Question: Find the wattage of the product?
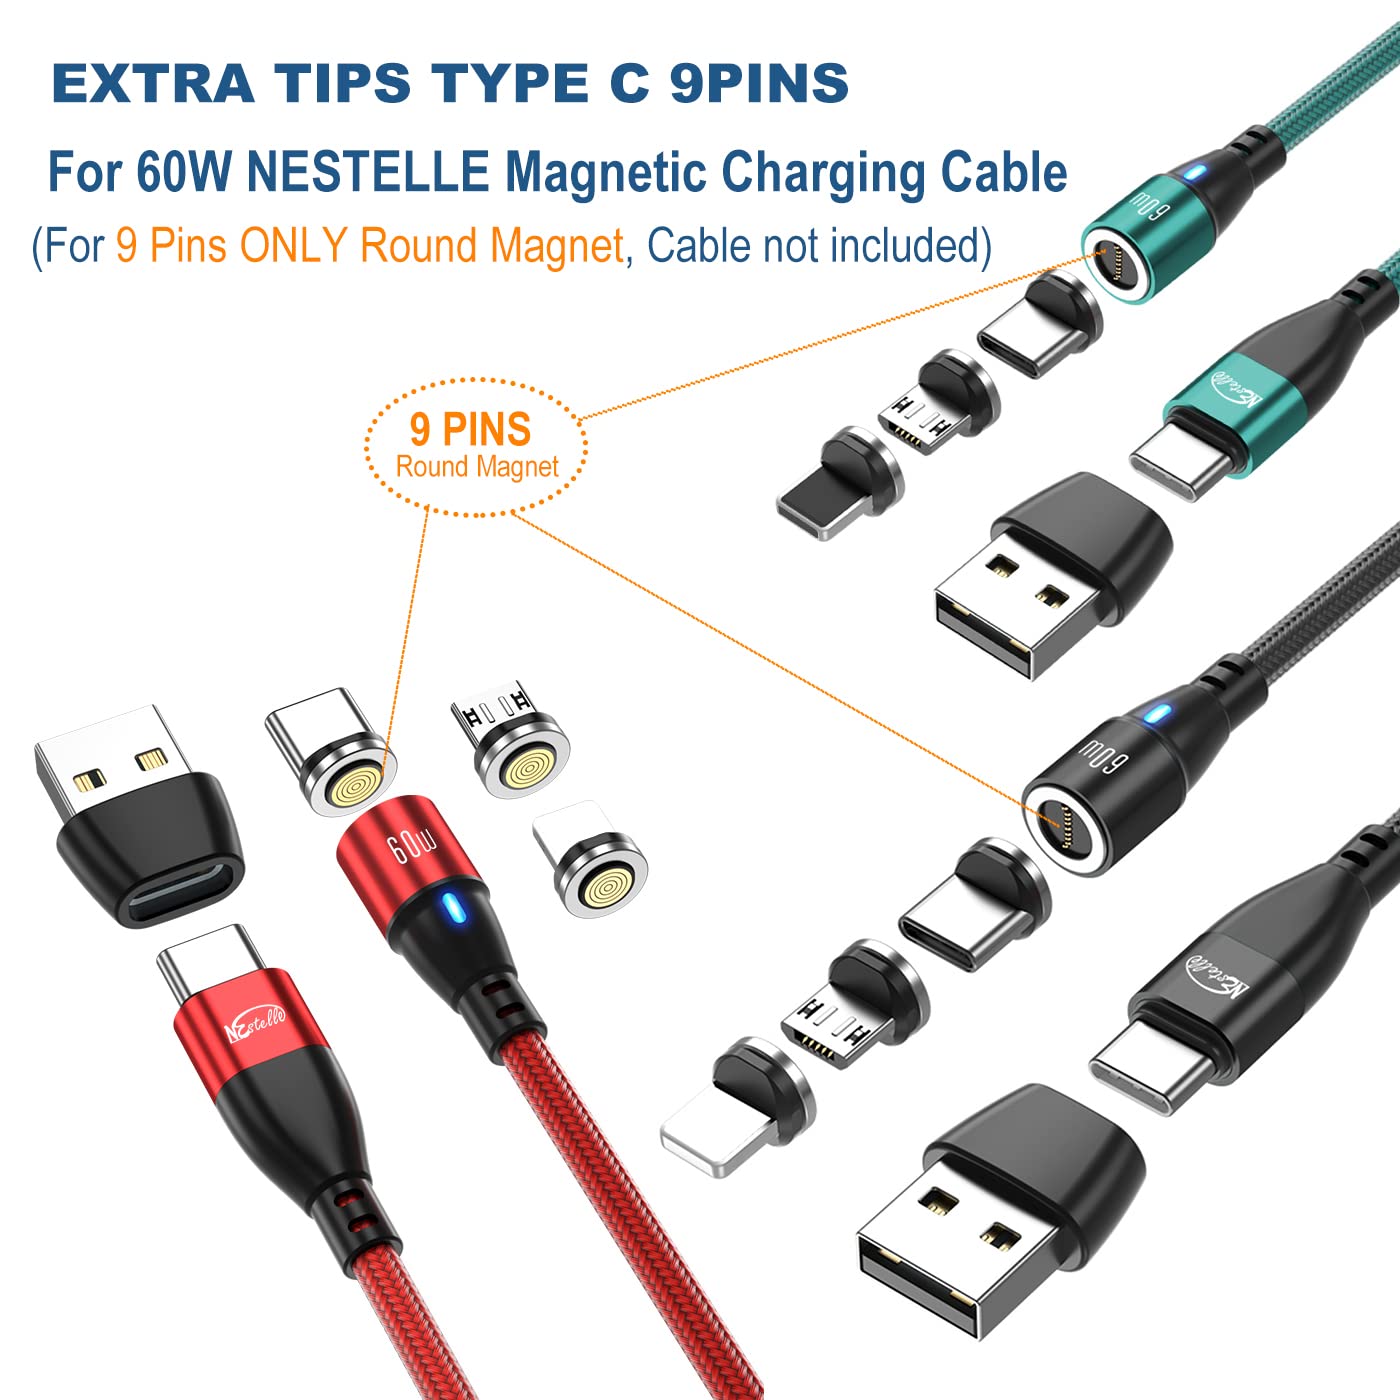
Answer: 60.0 watt